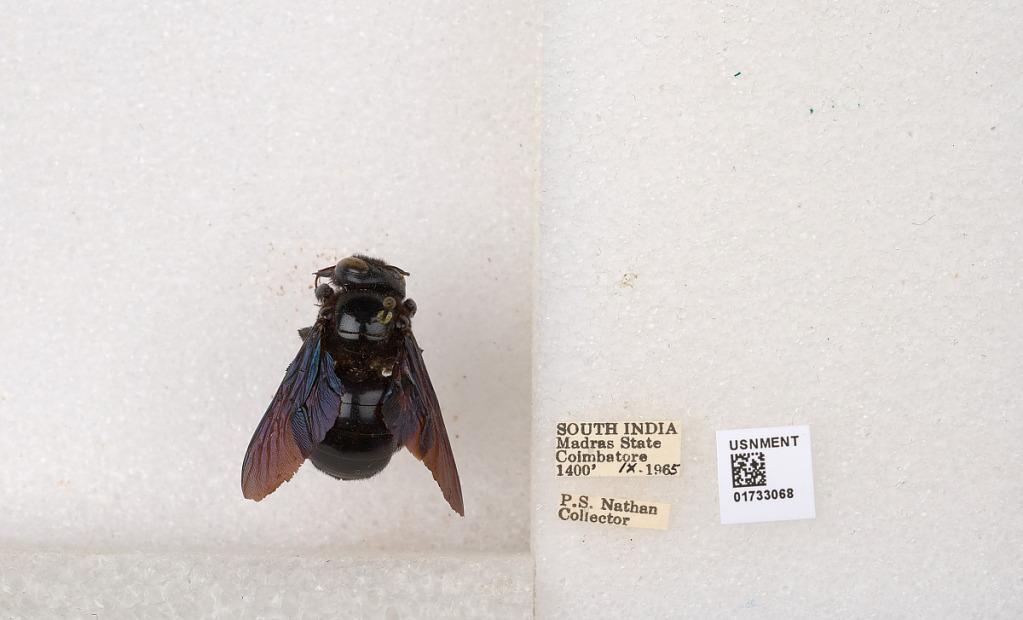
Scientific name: Xylocopa (Ctenoxylocopa) fenestrata (Fabricius)
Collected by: P. Nathan
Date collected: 1965-9-1
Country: India
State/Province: Tamil Nadu
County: Coimbatore
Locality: Coimbatore